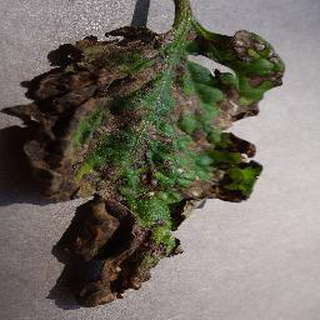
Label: tomato_early_blight